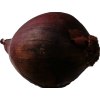
Label: red_onion